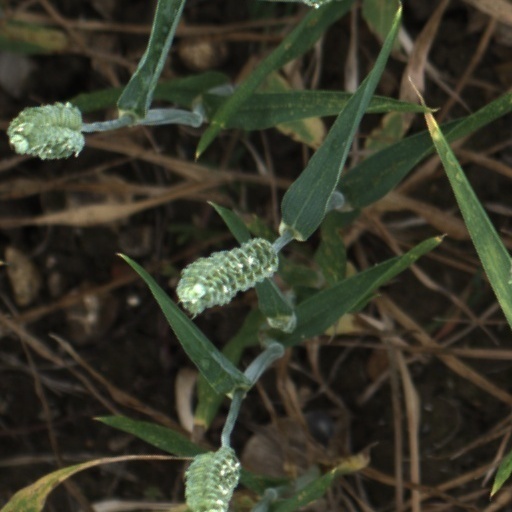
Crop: wheat